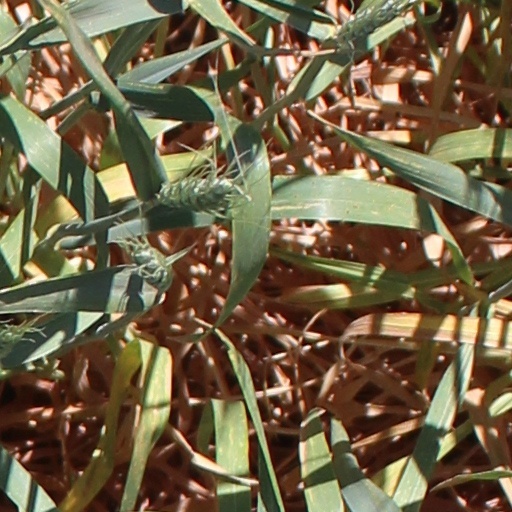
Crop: wheat